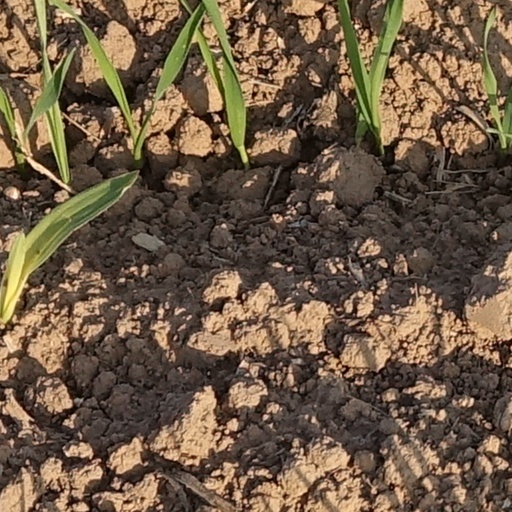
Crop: wheat